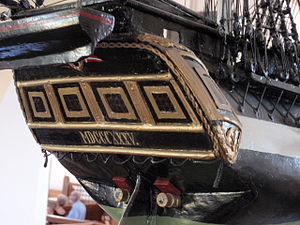
Kirkeskibet i Nysted Kirke
Kirkeskibet
Kirkeskib i Nysted Kirke
Kirkeskibet i Nysted Kirke er den skibsmodel, der er ophængt i kirken i Nysted. Ifølge indskriften er kirkeskibet d. 28. februar 1835 skænket kirken af Nysteds søfolk. Skibstypen var allerede umoderne, og det antages, at skibet er lavet nogle årtier tidligere. Skibet er en orlogsfregat, men bærer ikke noget navn. Det har 36 kanoner med et åbent og et lukket batteri. Det er 110 cm langt fra hæk til forstavn, og stortoppen hæver sig 120,5 cm over dækket,